The Biscuit Eater (1972 film)

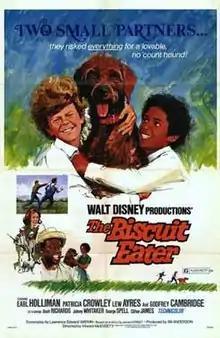
Theatrical release poster

The Biscuit Eater is a 1972 American drama film directed by Vincent McEveety and starring Earl Holliman, Pat Crowley, Lew Ayres, and Godfrey Cambridge. Based on a short story of the same name by James Street, it was released by Buena Vista Distribution. It is the last 'One Boy and his Animal' themed film made by Disney, as this subgenre eventually grew out of fashion. The 1972 film is a remake of a 1940 film starring Billy Lee as Lonnie.